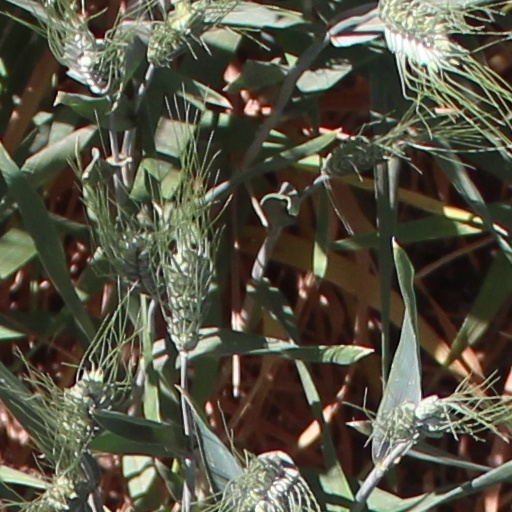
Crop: wheat